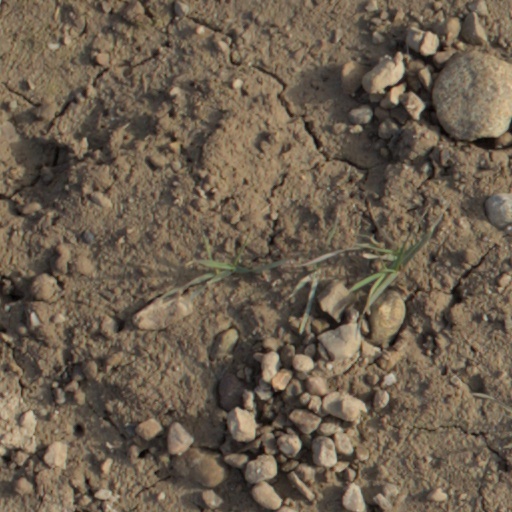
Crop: wheat